Rancho Paso de Bartolo

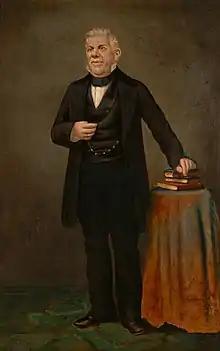
Don Pío Pico, the last Governor of Alta California, acquired Rancho Paso de Bartolo in 1847. His former estate on the rancho is preserved today as the Pío Pico State Historic Park.

Rancho Paso de Bartolo also called Rancho Paso de Bartolo Viejo was a Mexican land grant in present-day Los Angeles County, California given in 1835 by Governor Jose Figueroa to Juan Crispin Perez. The name refers to a San Gabriel River ford called Paso de Bartolo Viejo (Old Bartolo's Crossing). The rancho includes present-day Montebello, Whittier, and Pico Rivera.